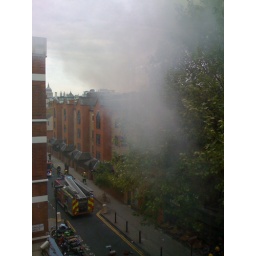
Fire in the building opposite the office